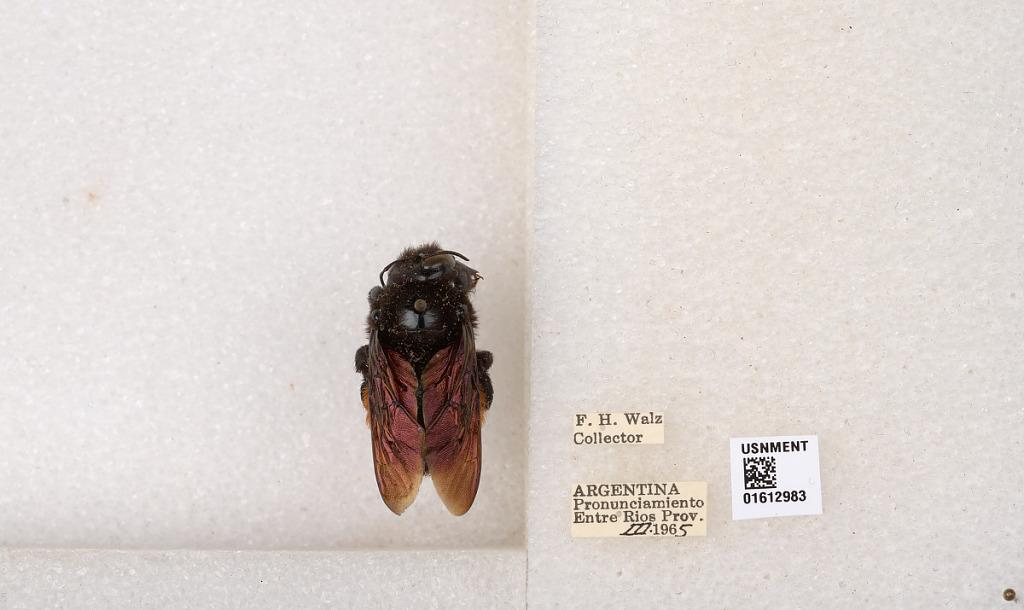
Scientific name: Xylocopa (Neoxylocopa) augusti Lepeletier
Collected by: F. Walz
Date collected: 1965-3-1
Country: Argentina
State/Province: Entre Rios
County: Departamento de Uruguay
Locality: Pronunciamiento
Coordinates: -32.3452, -58.4404